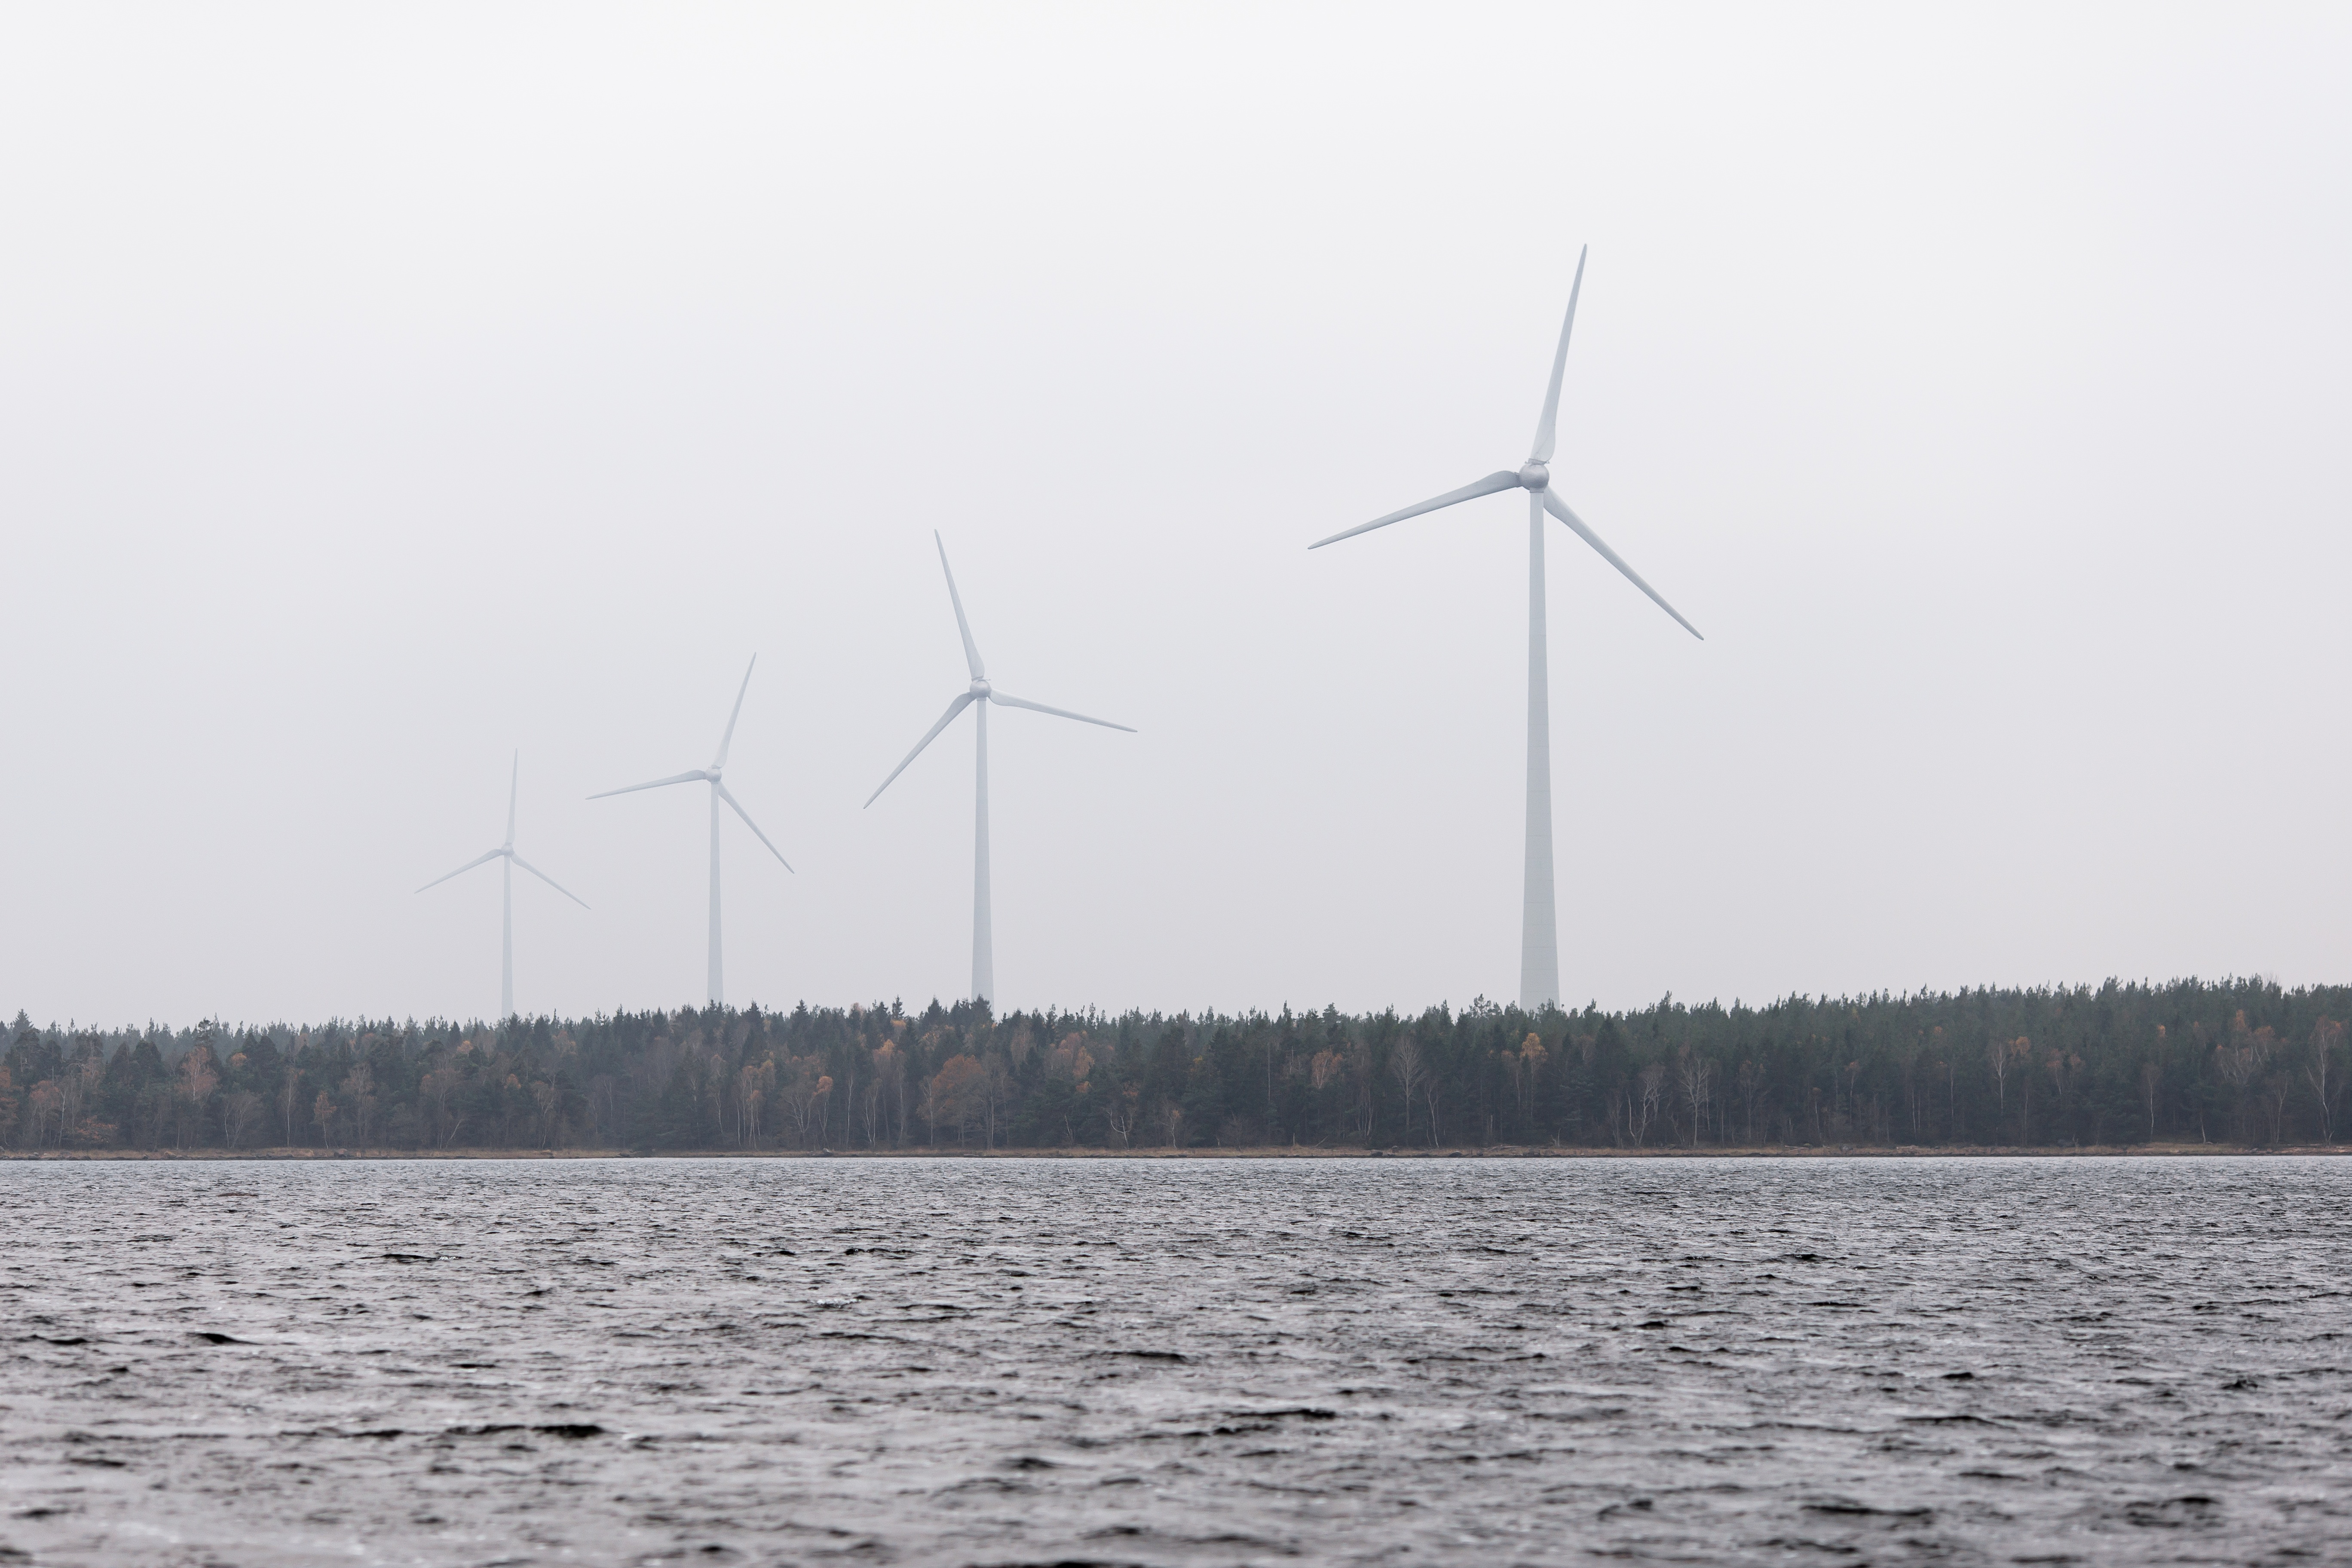
windmill, wind, machine, wind turbine, energy, wind farm